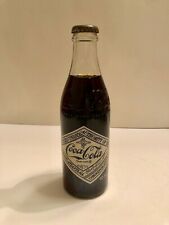
Waste category: glass